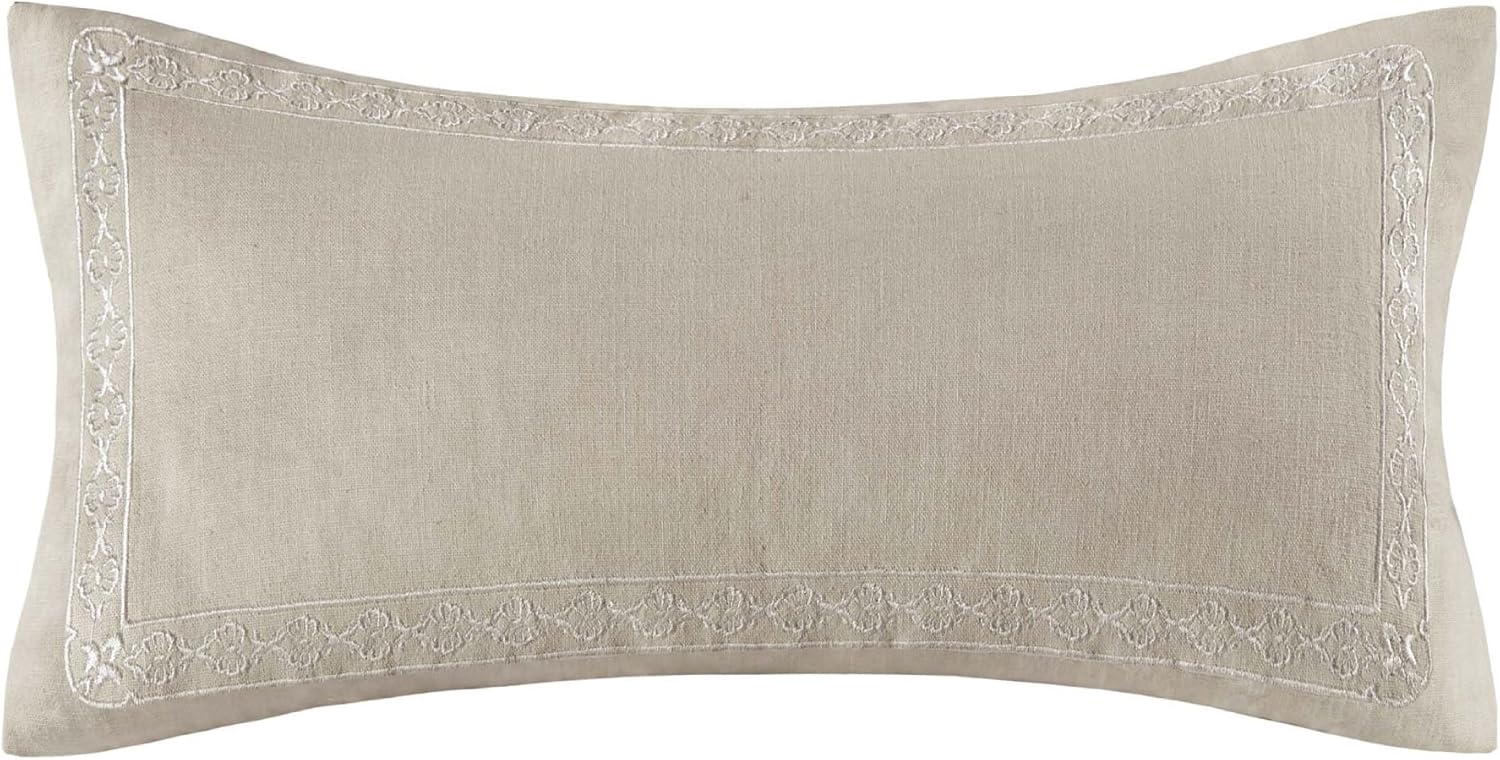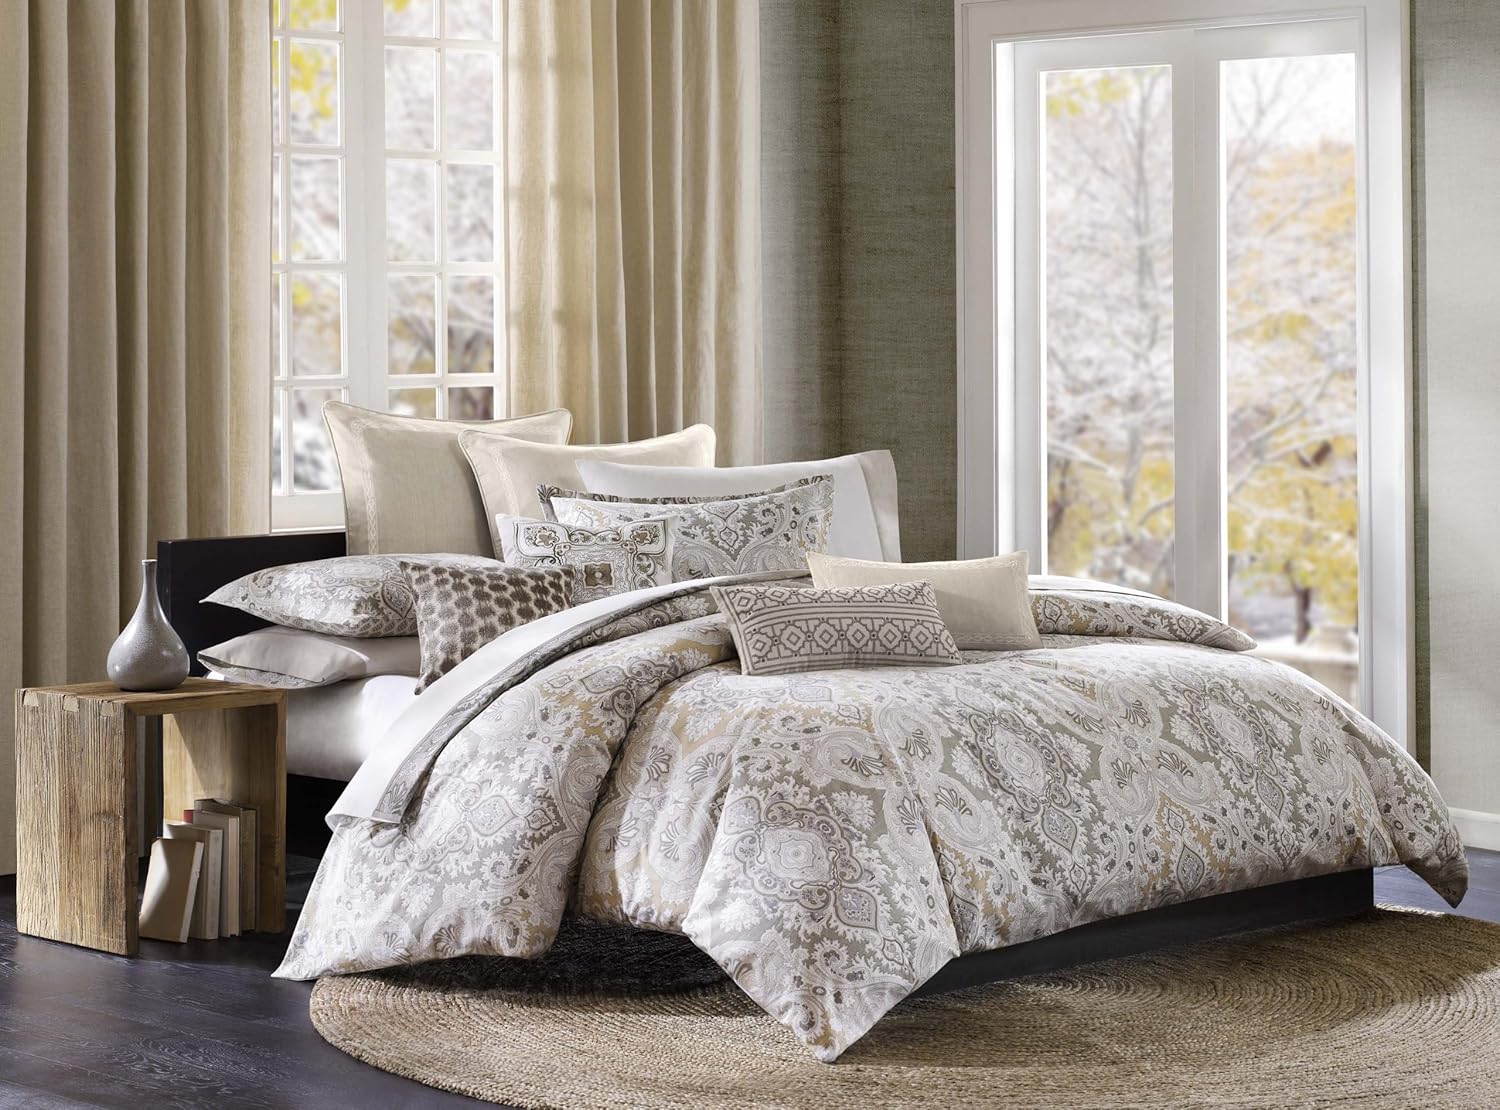
Echo Odyssey Fashion Cotton Throw Pillow , Global Inspired Embroidered Oblong Decorative Pillow , 10X20 , Stone
Category: Amazon Home
This khaki colored oblong decorative pillow has a delicate ivory embroidery along the edges of the pillow to give it an extra touch.
Features: 100% Cotton | Imported | 100% cotton faux linen fabric with embr, same embr pattern as Euro, 100% poly filling | Measurements: 10-by-20-inch pillow | Shell: Dry Clean; Filling: Machine Washable | 100-percent cotton faux linen fabric with ember, same ember pattern as Euro, 100-percent poly filling | Measurements: 10-by-20-inch pillow | Shell: Dry Clean; Filling: Machine Washable